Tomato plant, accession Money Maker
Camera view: tilt-top (135 deg); turntable rotation: 270 degrees
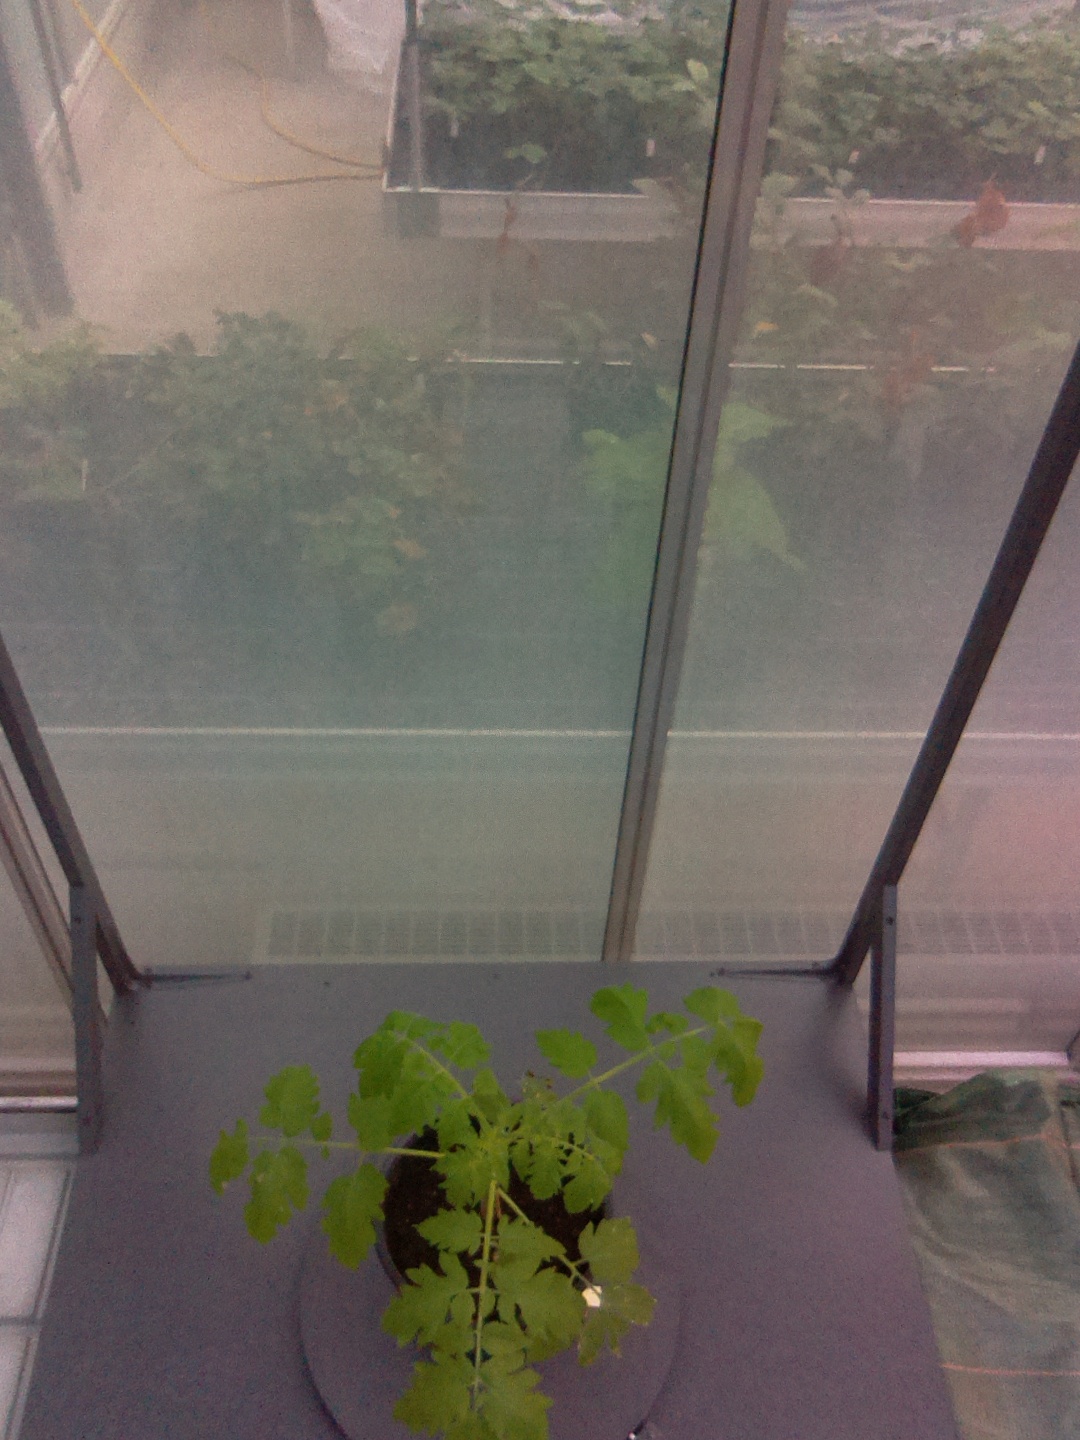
BBCH growth stage 13: 6 of true leaves visible